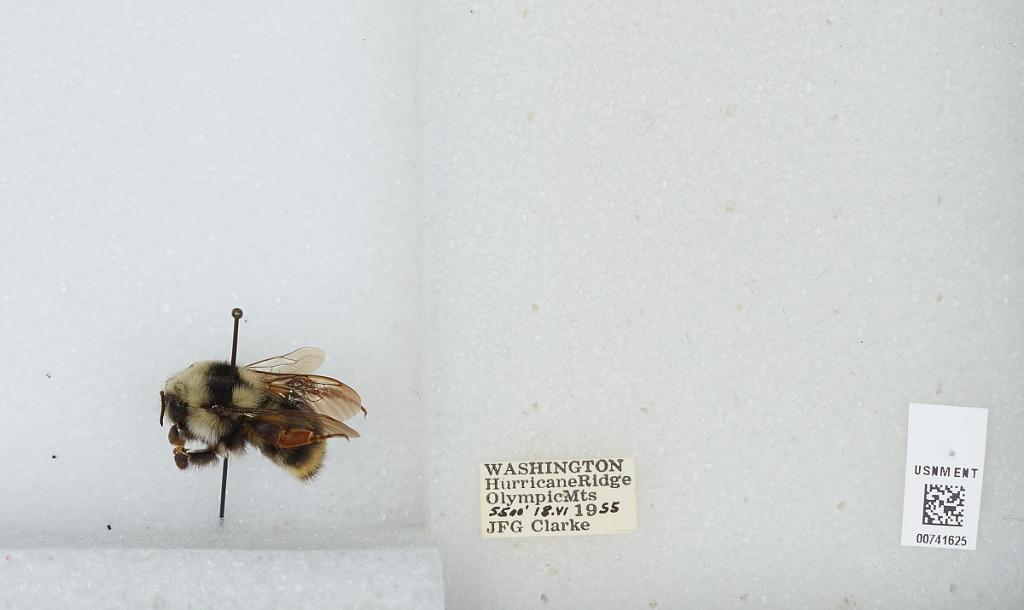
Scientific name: Bombus (Pyrobombus) bifarius Cresson
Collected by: J. Clarke
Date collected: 1955-6-18
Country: United States
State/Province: Washington
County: Clallam
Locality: Hurricane Ridge, Olympic Mountains
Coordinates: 47.9692, -123.498